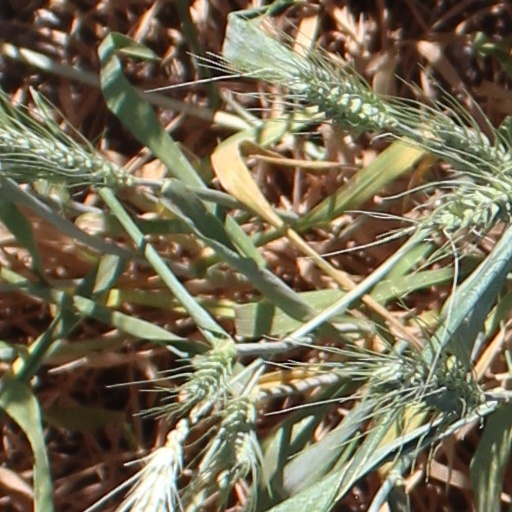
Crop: wheat